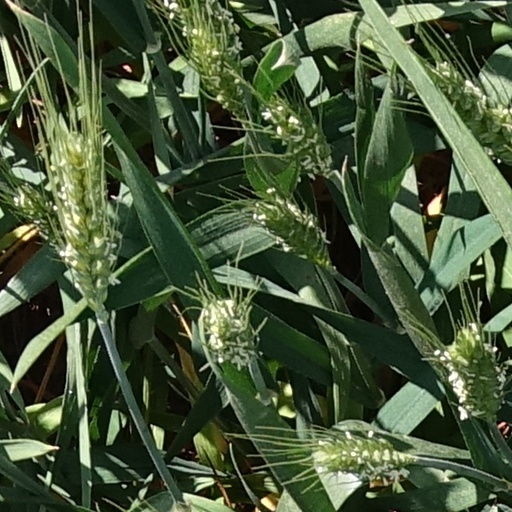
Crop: wheat